Cedric Gibbons

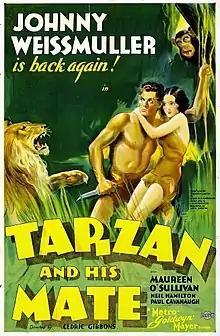
In addition to his credits as set decorator and art director, Cedric Gibbons is credited for directing one feature film, "Tarzan and His Mate" (1934)

Cedric Gibbons was born in New York City in 1890 to Irish architect Austin P. Gibbons and American Veronica Fitzpatrick Simmons. The family moved to Manhattan after the birth of their third child. Cedric studied at the Art Students League of New York in 1911. He began working in his father's office as a junior draftsman, then in the art department at Edison Studios under Hugo Ballin in New Jersey in 1915. He was drafted and served in the US Navy Reserves during World War I at Pelham Bay in New York.